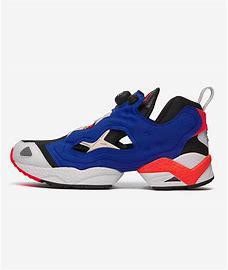
Brand: Reebok
Model: Instapump Fury 95